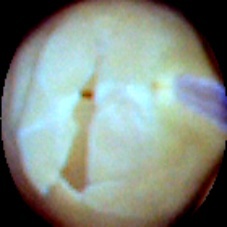
Label: Skin-damaged